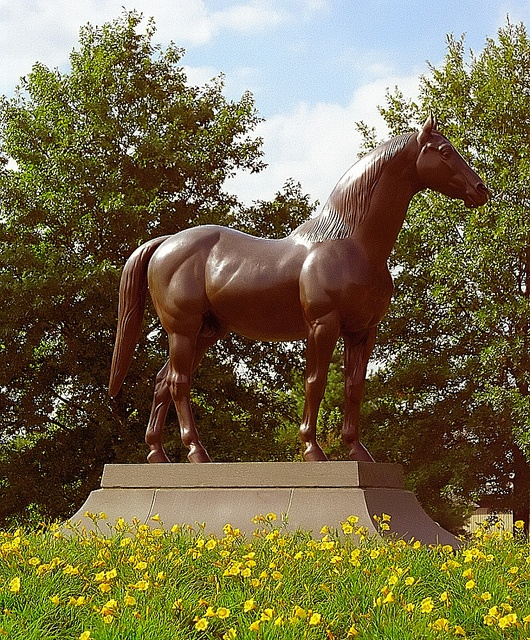
A close shot of a horse statue by the trees.
A horse statue is in a field of daises.
Horse statue displayed on stand in park setting with trees and flowers.
A tall statue of a horse sitting among yellow flowers.
there is a large statue of a brown horse